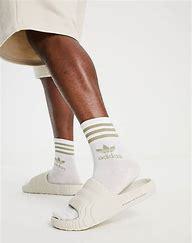
Brand: Adidas
Model: Adilette 22